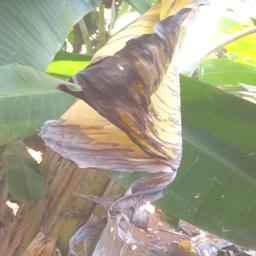
Label: MALBHOG LEAF